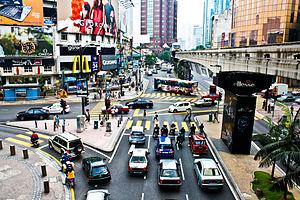
Kuala Lumpur, souvent désignée par ses initiales KL, est l'une des deux capitales de la Malaisie. Cœur industriel, financier et culturel du pays, la ville a une superficie de 243 km² et compte plus de 1 600 000 habitants. Son agglomération, nommée Grand Kuala Lumpur ou Vallée du Kelang, en compte plus de 7 300 000 en 2010 : il s'agit de la ville la plus peuplée du pays et une de celles connaissant la plus forte croissance urbaine et économique d'Asie du Sud-Est. Le Territoire fédéral de Kuala Lumpur délimite l'agglomération et constitue l'un des trois territoires fédéraux de Malaisie ; il est entièrement enclavé dans l’État de Selangor, au milieu de la côte ouest de la Malaisie péninsulaire.